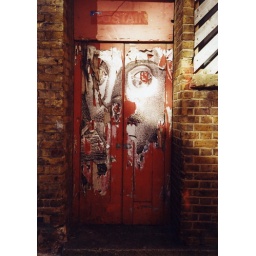
girl in red